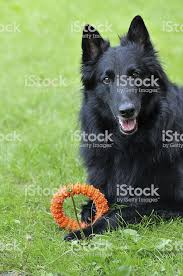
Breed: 227-n000070-groenendael